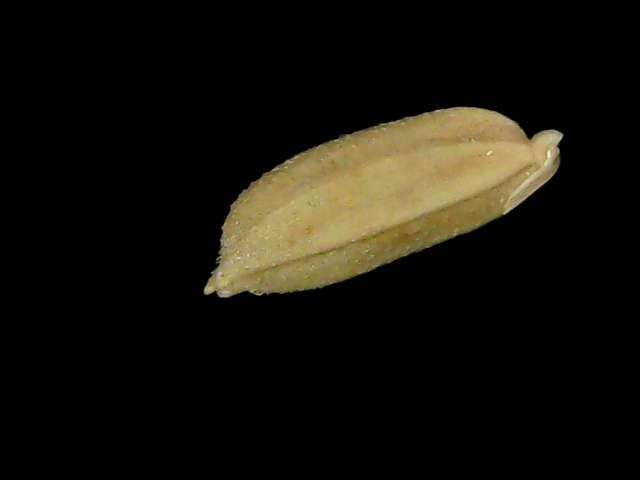
Rice variety: Bd52